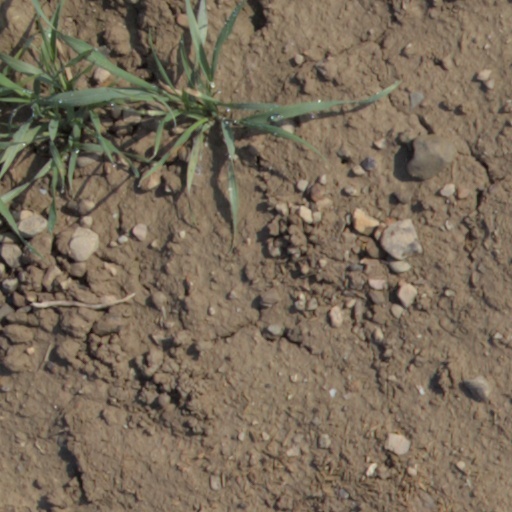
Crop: wheat